Joseph P. Remington

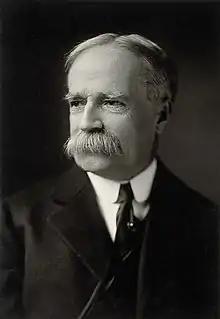
Portrait of Joseph P. Remington.

Joseph P. Remington (March 26, 1847 – January 1, 1918) was a community pharmacist, manufacturer, and educator. An active participant and a supporter of the International Pharmaceutical Congress, Remington served as president of the 7th Congress in Chicago in 1893.